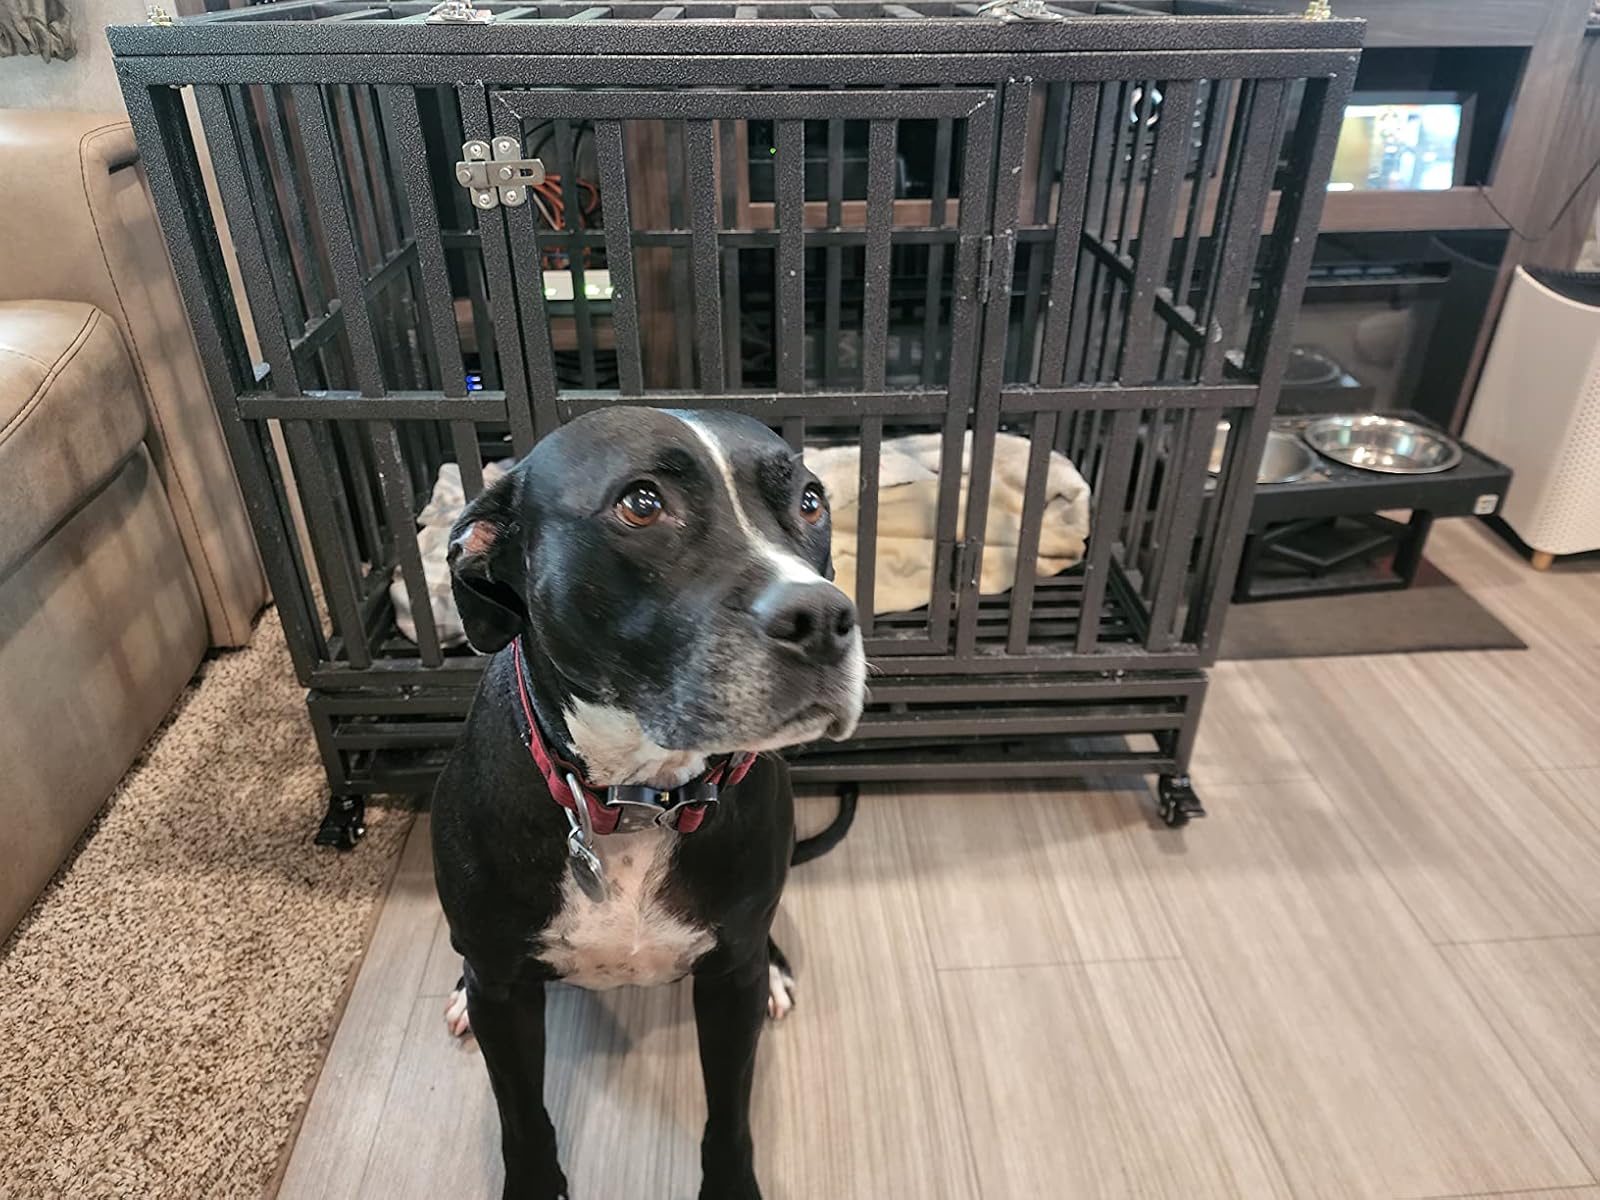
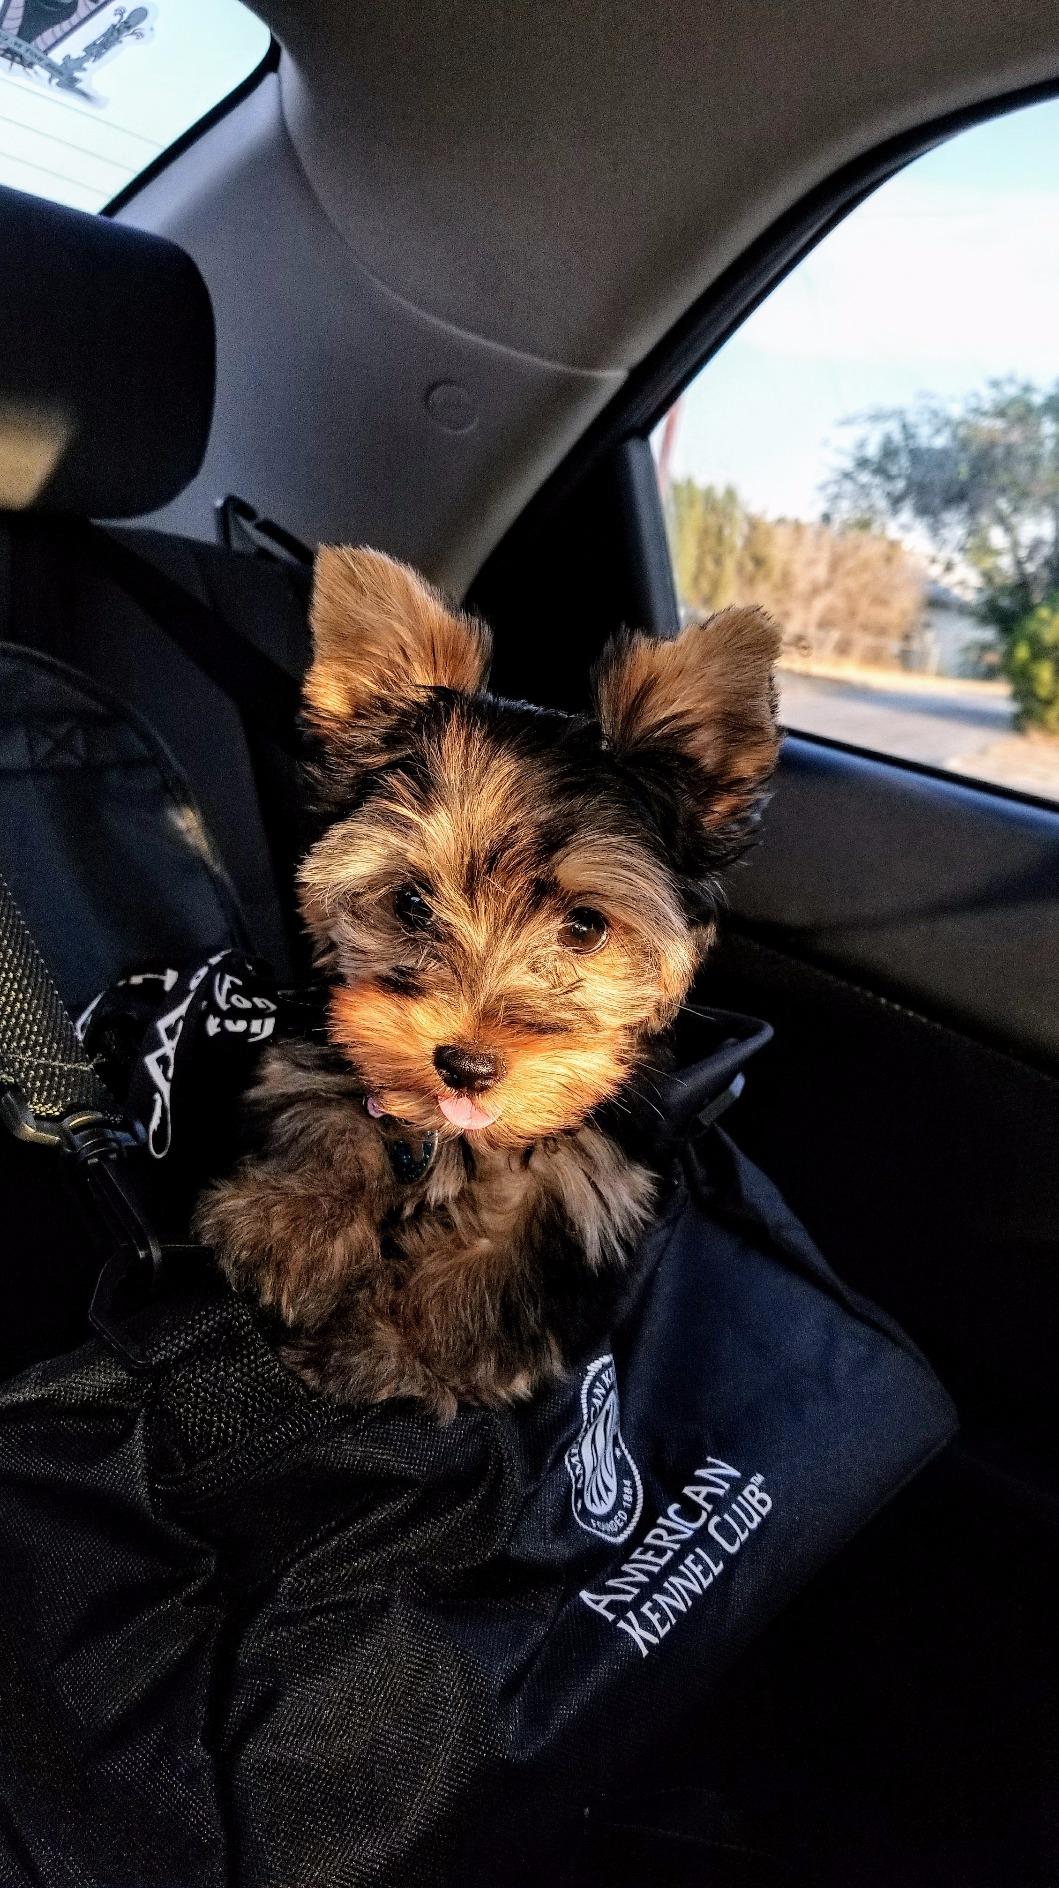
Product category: items_kennel
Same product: no